Aircraft in fiction

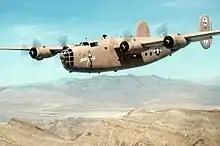
Consolidated B-24 Liberator

Boeing B-17 Flying Fortresses of the 132nd Bomb Squadron, 9th Bomb Group from March Field, California, ("Land of the Flying Fortress") were featured in the 1941 Paramount Pictures film "I Wanted Wings", based on the novel of the same title by 1st Lt. Beirne Lay Jr.